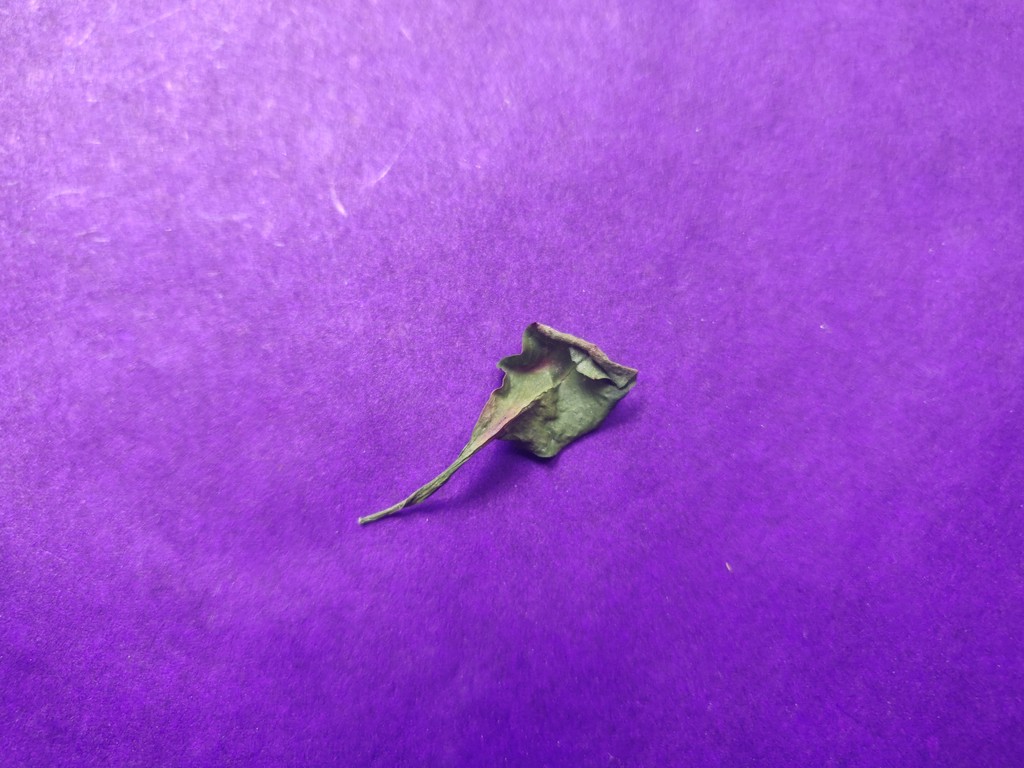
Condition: Dried
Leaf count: single
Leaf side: unknown